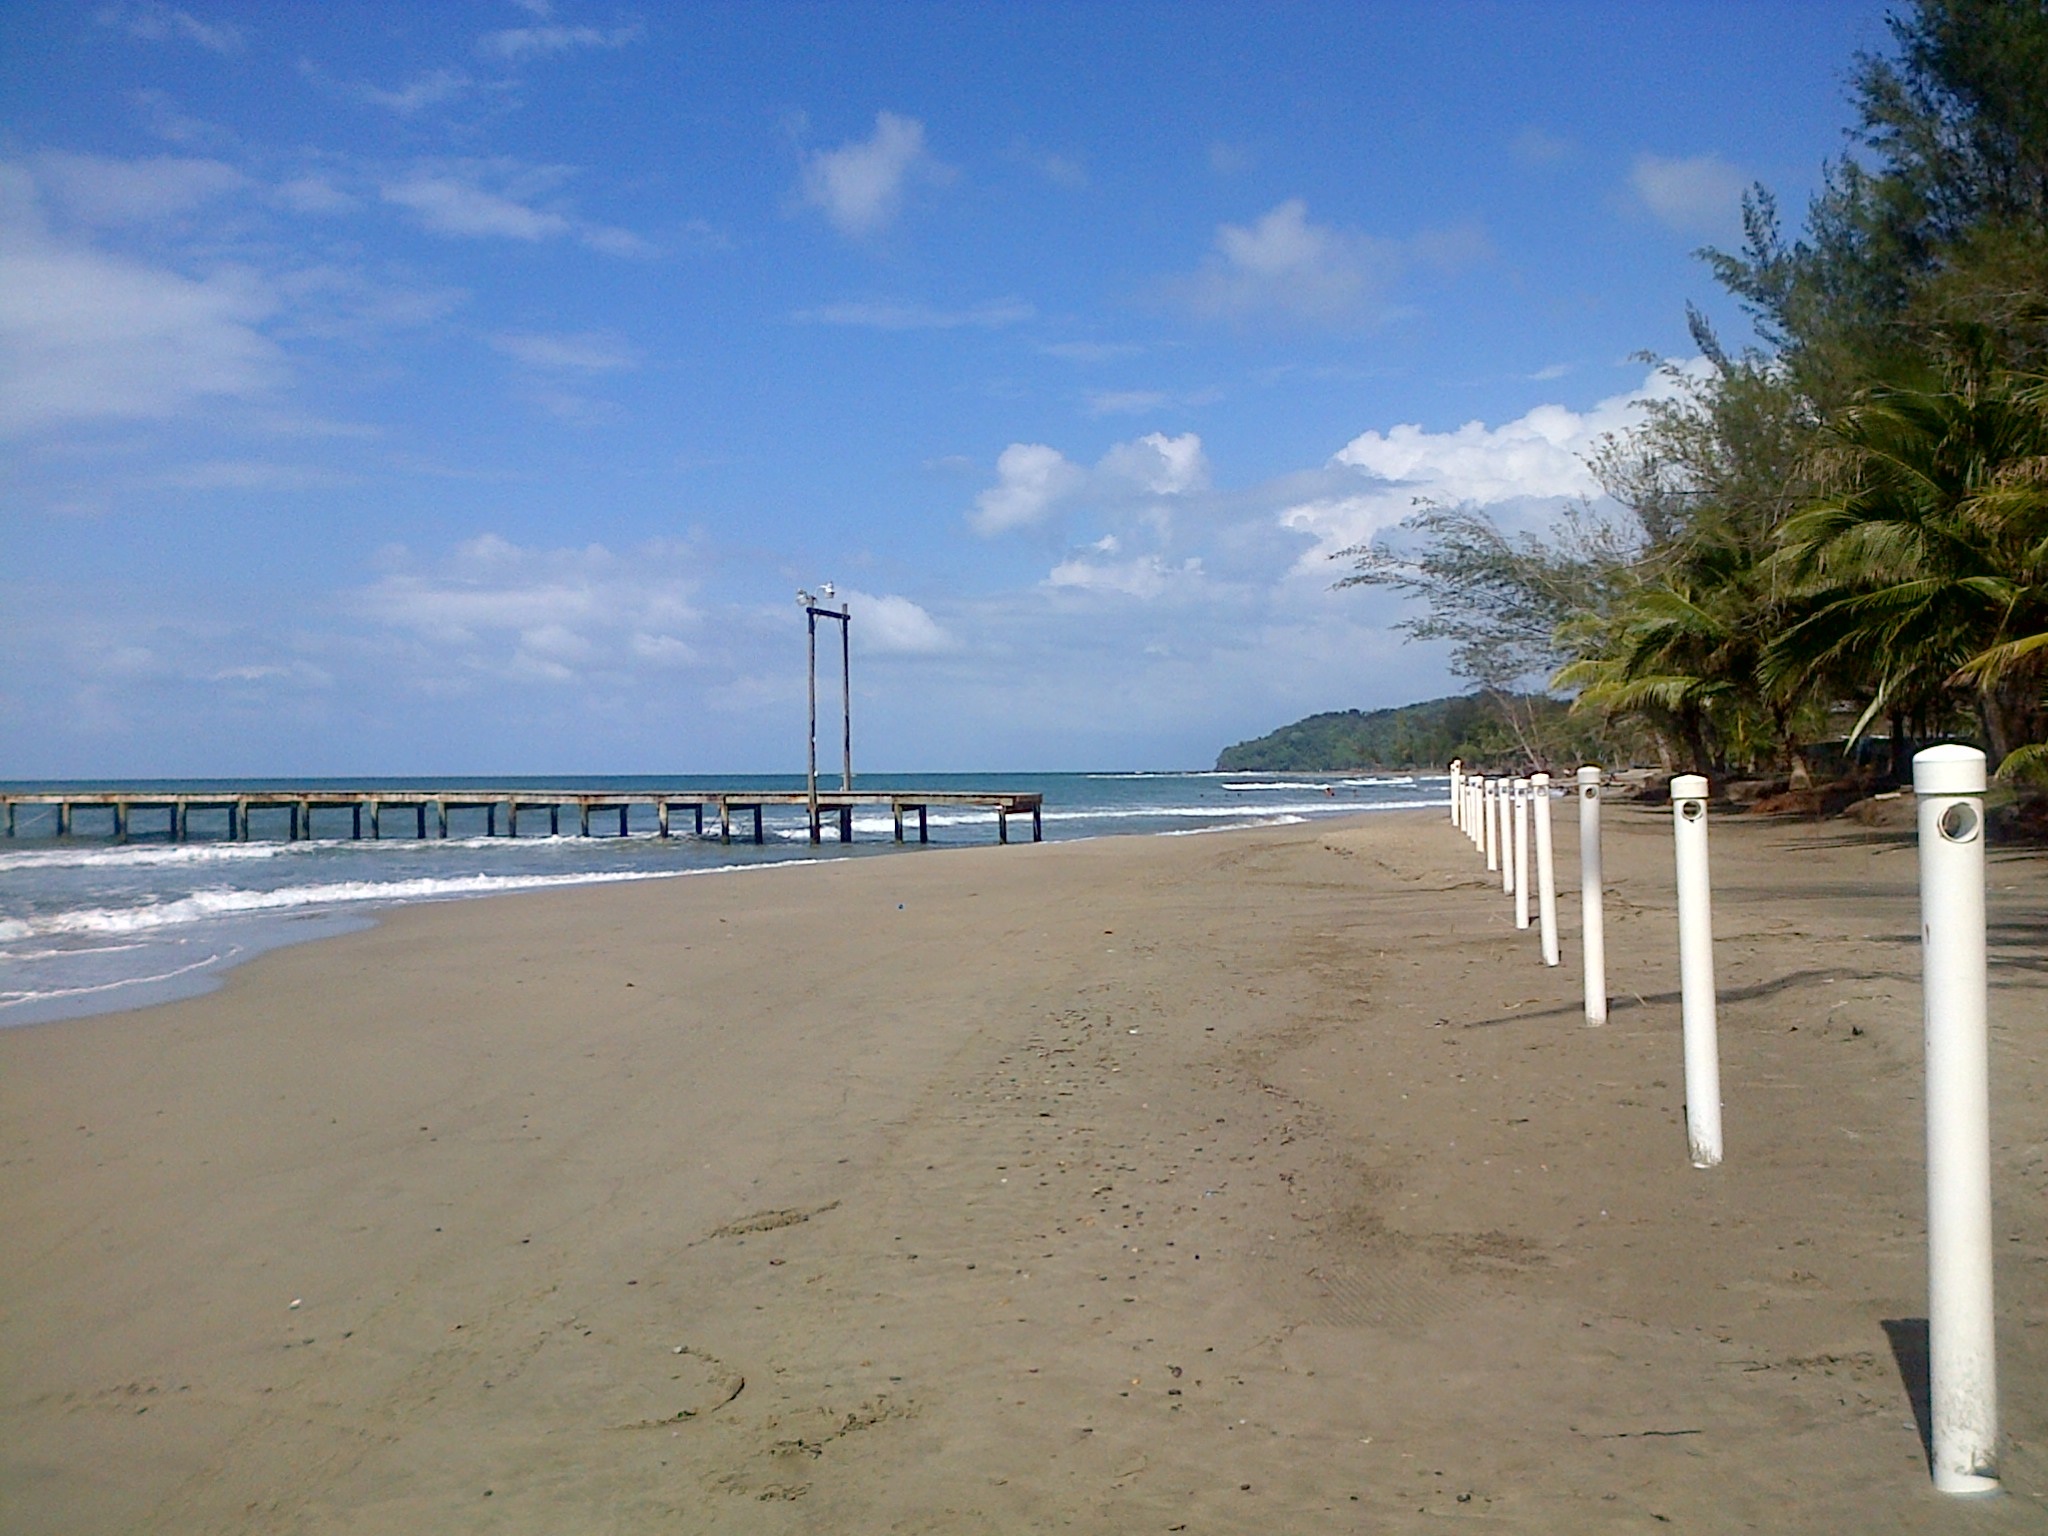
beach, landscape, sea, coast, sand, ocean, sky, boardwalk, sun, shore, pier, walkway, vacation, holiday, bay, body of water, fabric, honduras